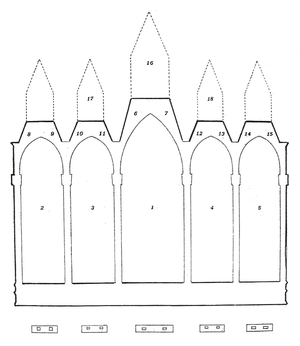
Schéma du polyptyque de Taddeo Gaddi (1354) en l'église de Santa Félicita à Florence
Le polyptyque de l'église Santa Felicita est une œuvre polyptyque de Taddeo Gaddi datant de 1354 et placé dans la sacristie de l'église Santa Felicita de Florence en Oltrarno sur le passage du corridor de Vasari.